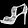
Label: Sandal